Qual é o Seu Talento?

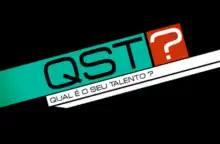

Qual é o Seu Talento? (English: "What's Your Talent?"), often shortened to QST?, was a Brazilian reality television series on the SBT, a modern version of Show de Calouros created by Silvio Santos in the 1970s.